Question: Please indicate a possible affordance area of the catch_frisbee that can be used for catching
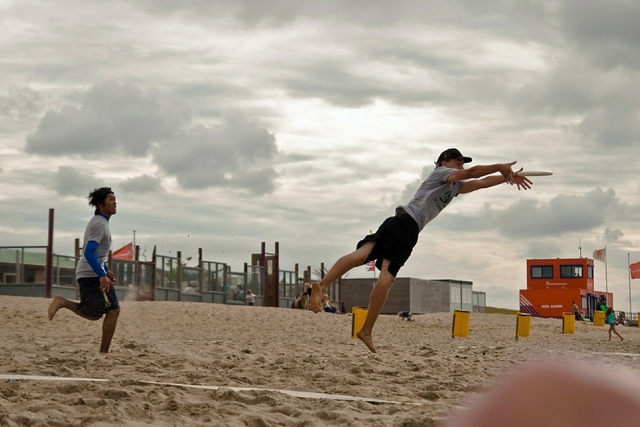
Answer: [507.5, 161.5, 556.5, 177.5]